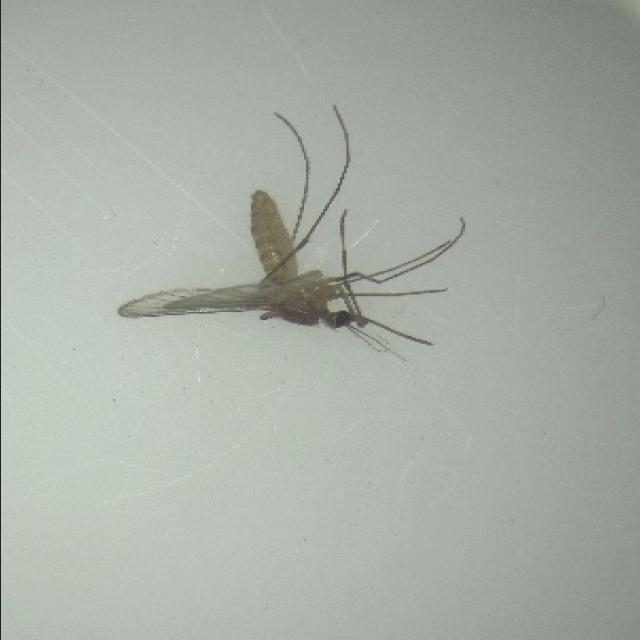
Species: culex_pipiens